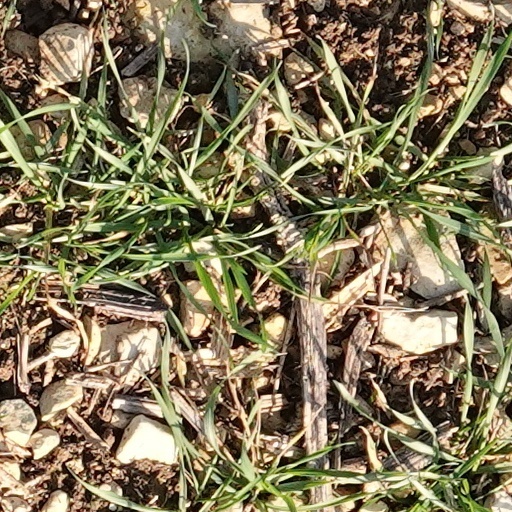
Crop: wheat